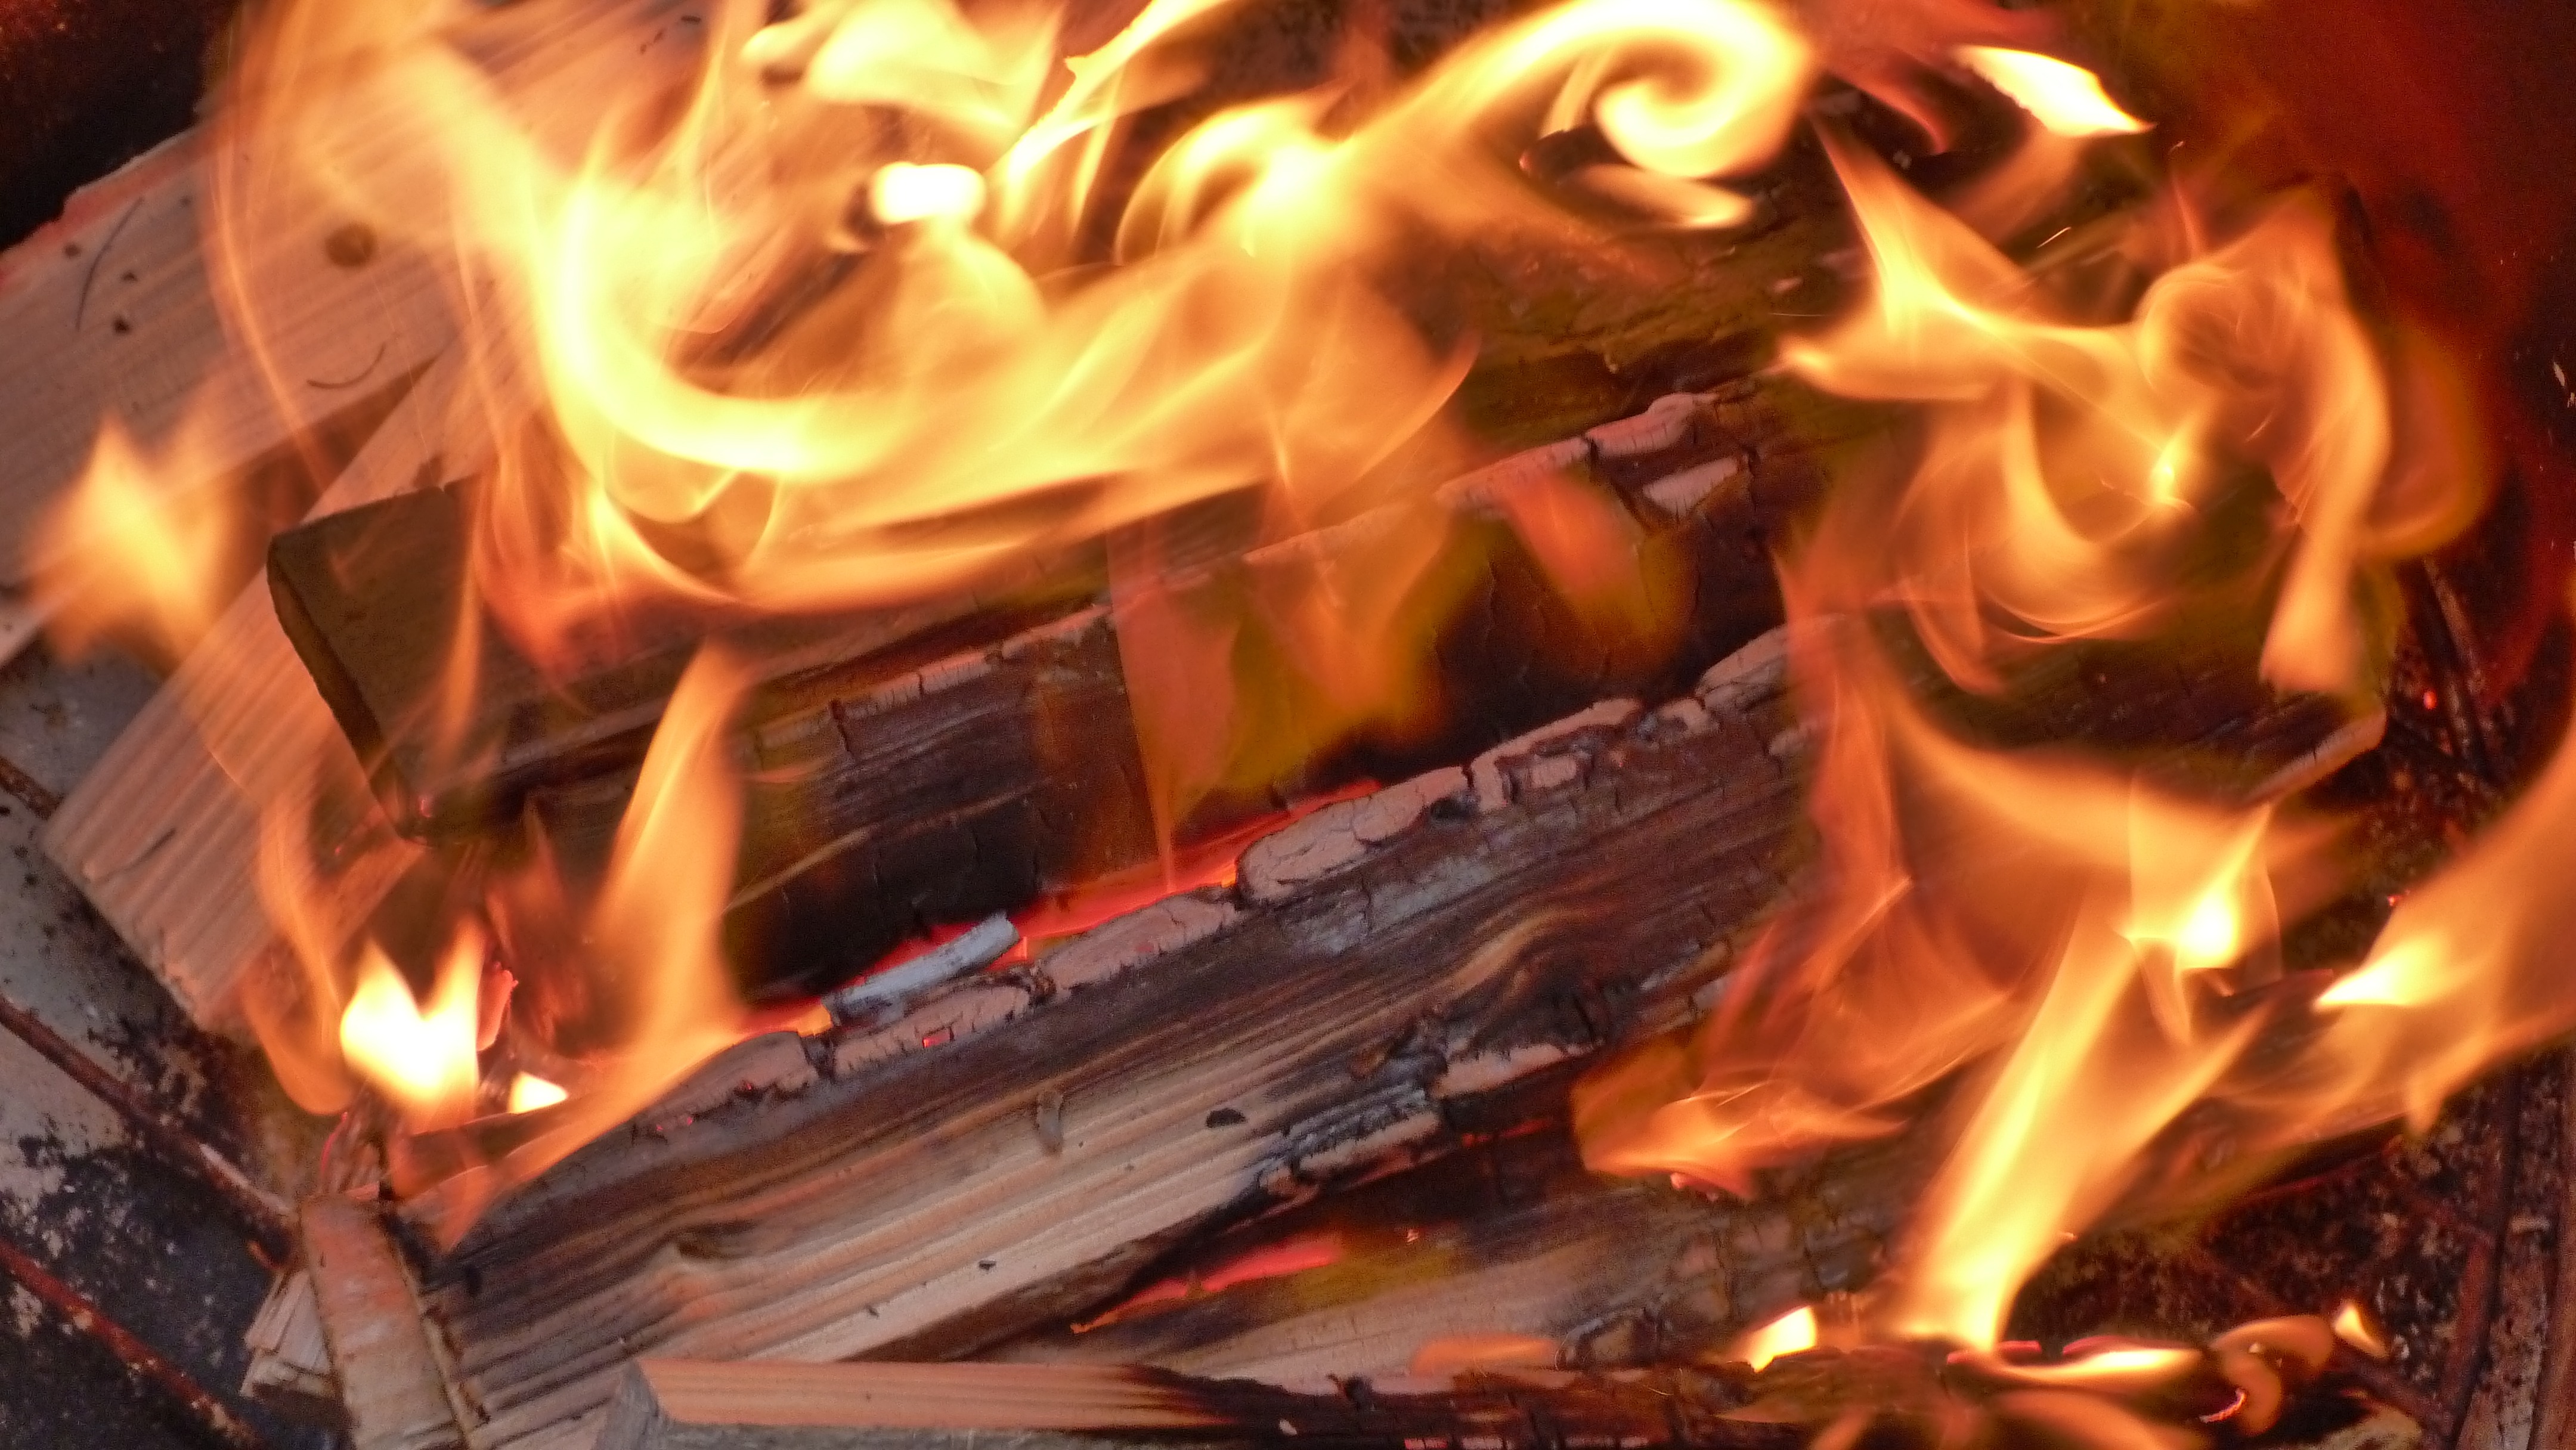
wood, flame, fire, campfire, bonfire, burn, hot, firelight, hearth